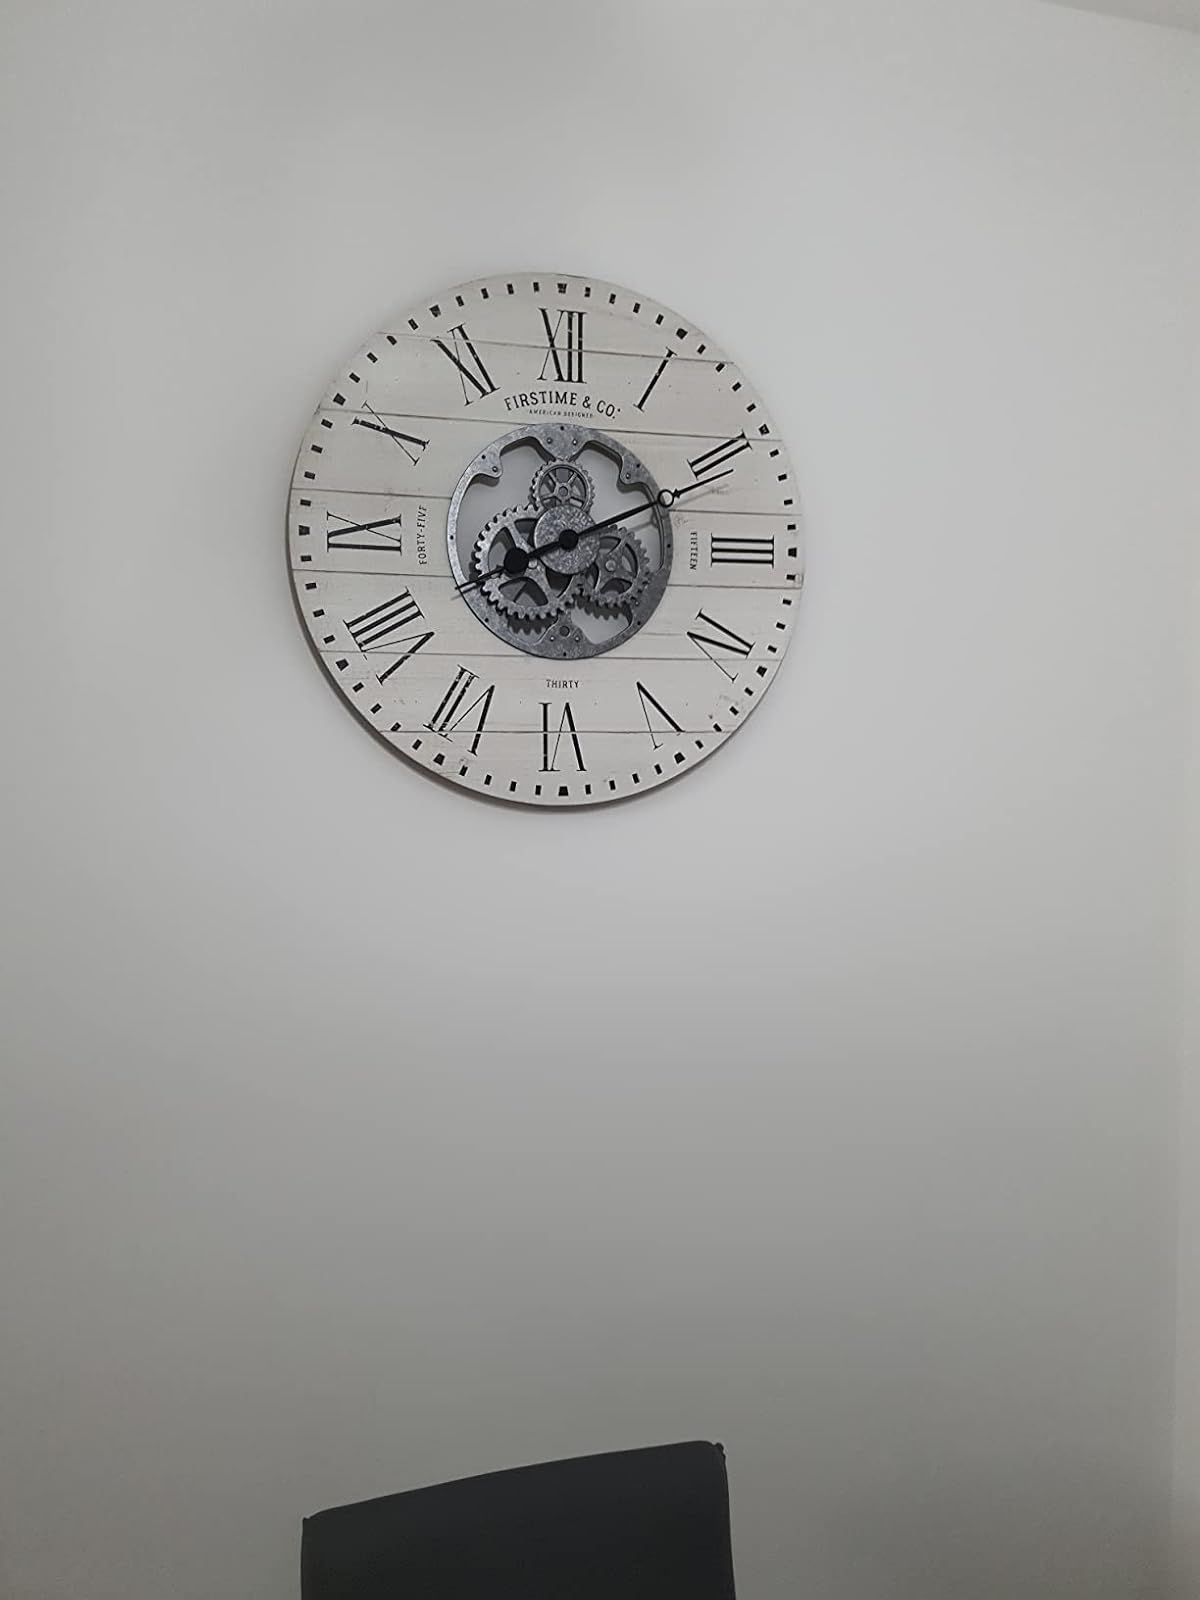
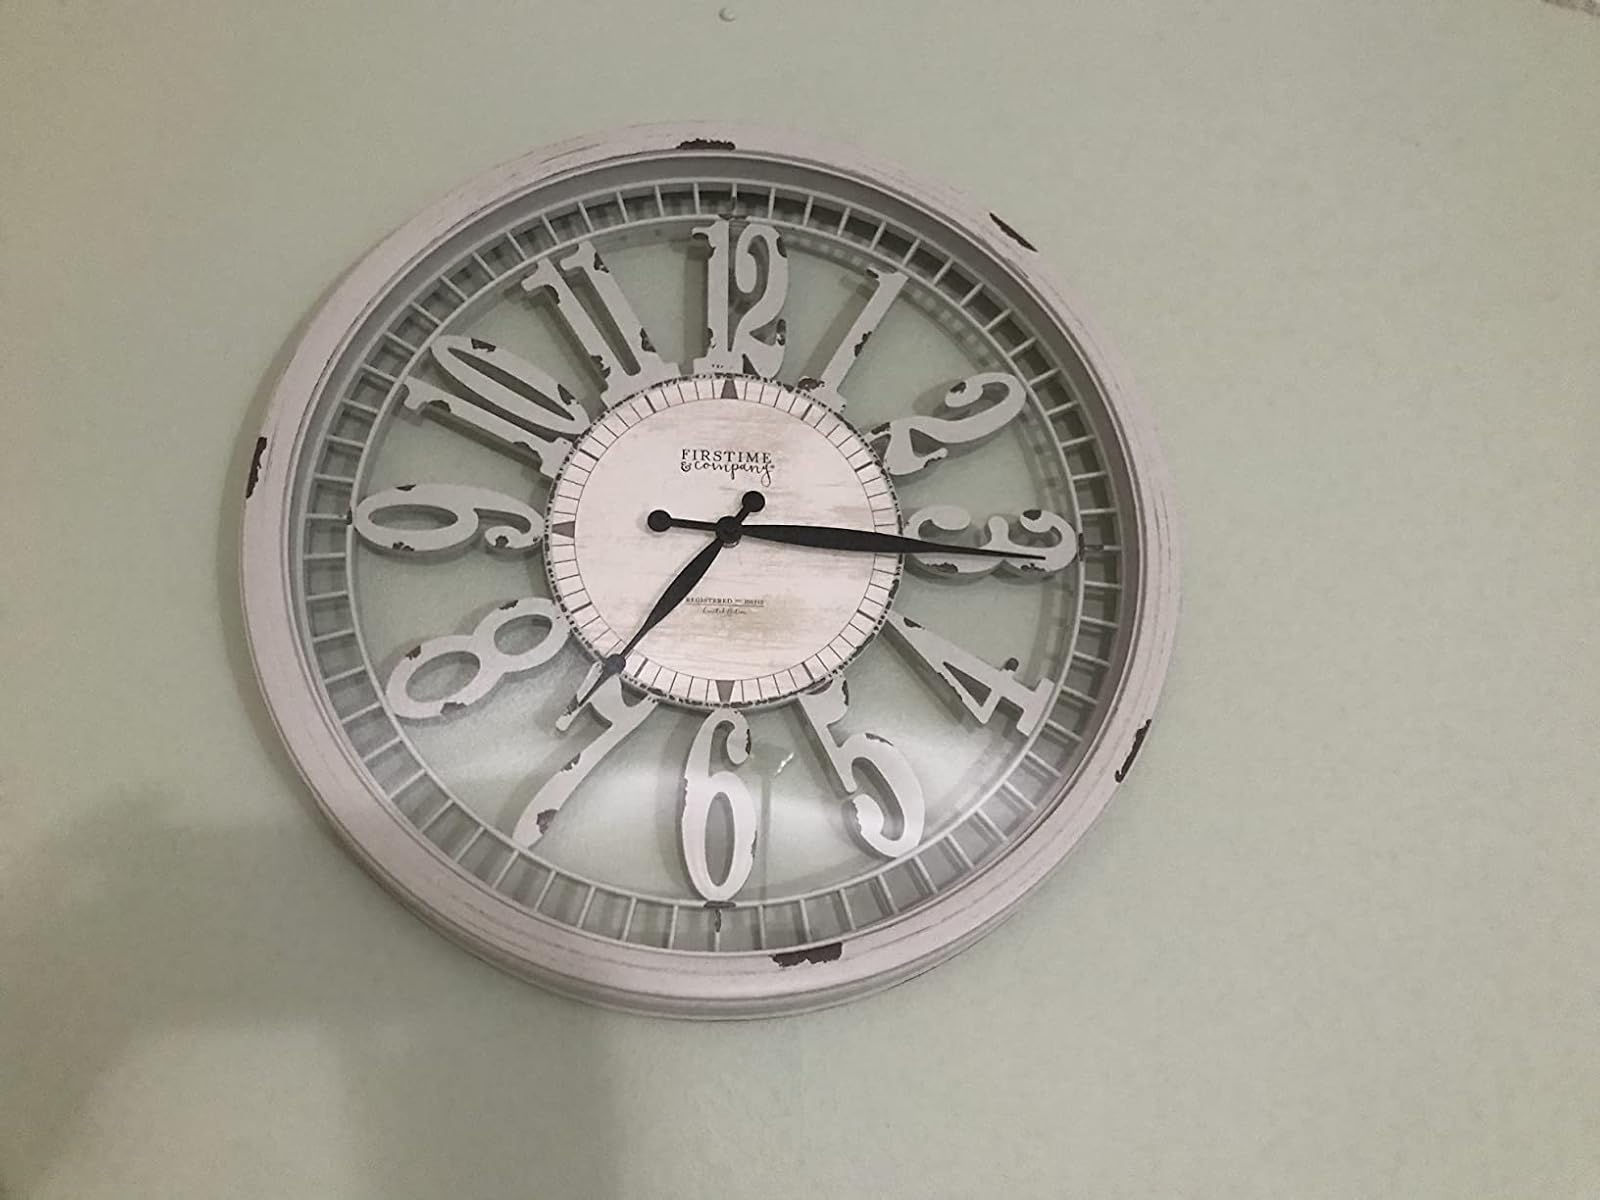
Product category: clock
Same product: no